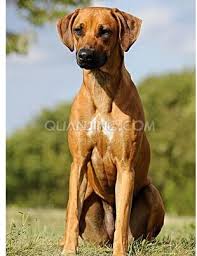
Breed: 230-n000080-Rhodesian_ridgeback